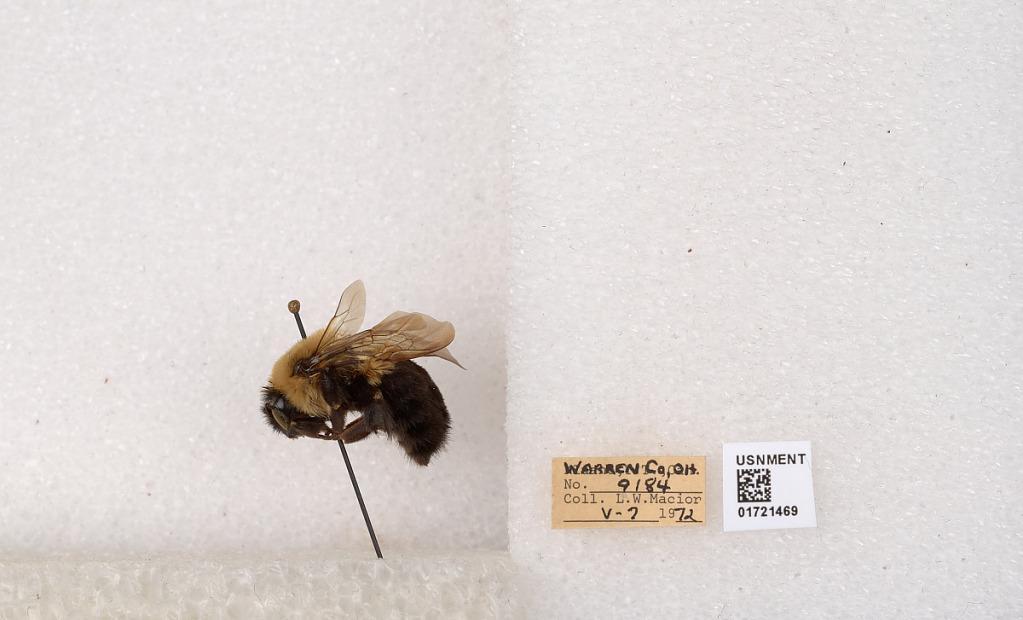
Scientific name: Bombus impatiens Cresson
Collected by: L. Macior
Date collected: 1972-5-7
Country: United States
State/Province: Ohio
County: Warren
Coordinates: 39.4276, -84.1668